Samaritan woman at the well

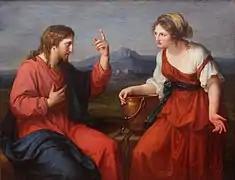
The "Water of Life Discourse" between Jesus and the "Samaritan Woman at the Well" by Angelika Kauffmann, 17th–18th century

The Samaritan woman at the well is a figure from the Gospel of John. John 4:4–42 relates her conversation with Jesus at Jacob's Well near the city of Sychar.